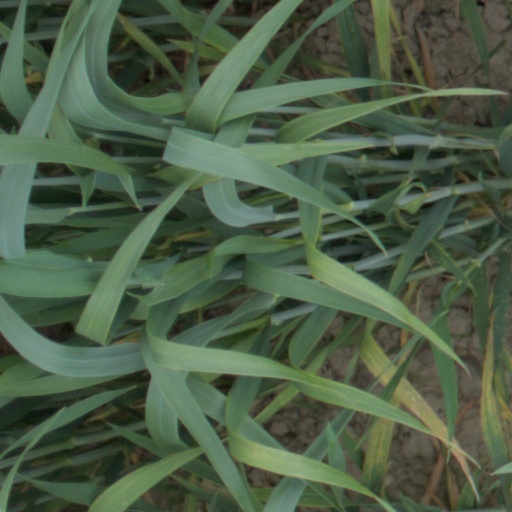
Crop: wheat